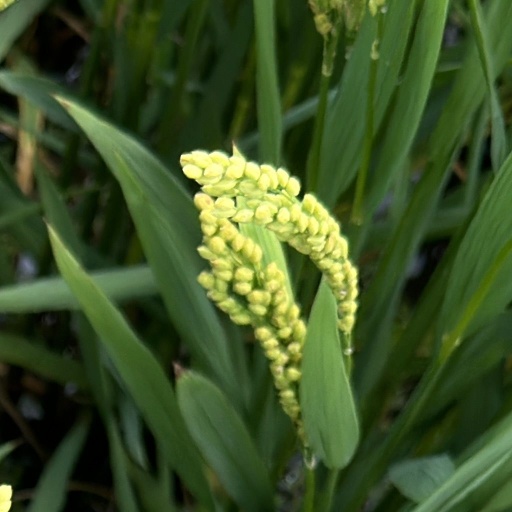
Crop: rice